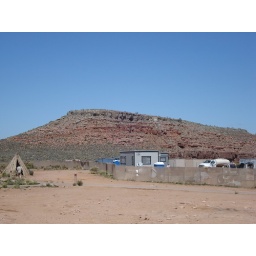
a hill near the canyon